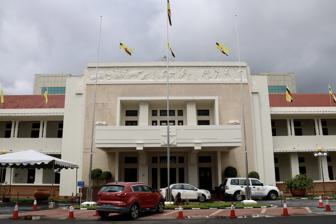
Building: Secretariat Building, Brunei
Country: Brunei
Year built: 1953
Historical building in Brunei Secretariat Building Bangunan Sekretariat Secretariat Building in 2023 Former names Brunei Government Offices Alternative names Government Secretariat Building RTB Headquarters General information Type Office Architectural style Constructivist architecture Address Jalan Elizabeth II Town or city Bandar Seri Begawan Country Brunei Coordinates 4°53′26″N 114°56′30″E / 4.89064°N 114.94173°E / 4.89064; 114.94173 Current tenants Radio Television Brunei Construction started 19 November 1952 ( 1952-11-19 ) Completed August 1953 ( 1953-08 ) Opened 1 July 1954 ( 1954-07-01 ) Technical details Material concrete Design and construction Architect(s) Rudolfo Nolli Architecture firm Booty and Edwards Architecture Other information Parking On site (no charge) The Secretariat Building ( Malay : Bangunan Sekretariat ) or formerly known as the Brunei Government Offices and Government Secretariat Building ( Bangunan Setiausaha Kerajaan ) is the oldest government structure that serves the State Secretariat of Brunei or the seat of government. The building is located at Jalan Elizabeth II, Bandar Seri Begawan , Brunei-Muara District , Brunei . The building is currently under the protection of the Antiquities and Treasure Trove Act of the Museums Department. History Following the completion of the design and layout plans in the first part of the previous year. Sultan Omar Ali Saifuddien III set the foundation stone on 19 November 1952, and it was finished in August 1953, completely furnished in the style of classic concrete colonial architecture . The Brunei Government Offices was regarded as Brunei's most contemporary structure at the time it was constructed. At the beginning of its establishment on 1 July 1954, the Jabatan Adat Istiadat Negara of the Prime Minister's Office (PMO) was located in the General Office of the building. It served as Brunei government's administrative hub after the 1959 promulgation of the Brunei Constitution . Before being placed under the Prime Minister's Office 's (PMO) control, the Public Works Department was in charge of all government buildings in the country. After the Supreme Court 's establishment in 1963, it has previously used portion of Secretariat Building as their main building. Birthday of Queen Elizabeth on 8 June 1968, was honoured with a ceremonial procession in front of the building in Brunei Town. As soon as Brunei attained complete independence in 1984, the Ministry of Communications was founded in the Secretariat Building, before its relocation to the Brunei Telecom Department Building at the Old Airport , Berakas . Radio Television Brunei 's (RTB) have relocated to its new headquarters to the building on 15 June 2020. Design and construction The Secretariat Building's façade hasn't altered much since it was first constructed. The building's original brick-red roofs, white body, and fair-faced external accent walls. The building appears to be shaped like the capital letter "E" from above. This is thought to be a tribute to Queen Elizabeth II , representing both the colonial architectural style and the period of time when it was built under the British Residency. The symmetrical architecture and mirrored floor plan of the structure were designed by Booty and Edwards Architecture . It has a face- brick pattern on the front and on the concrete porch of the building. Its colonnaded front verandah , which is decorated with Brunei emblem , and its three pylon entrances combine traditional British and minimalist Egyptian architectural feature. The primary entry to the structure is the somewhat bigger center entrance. Along the passage between the pylons are similar doors surrounded by white stucco, light brickwork, and five pillars. The double timber doors with black glass allow for ventilation when there are no windows. Each pylon's parapet facing Taman Sir Omar 'Ali Saifuddien is adorned with relief sculptures that represent historical and indigenous scenes from Brunei. The Italian sculptor Rudolfo Nolli created these carvings that depict customary Bruneian pursuits including farming, metalworking, and fabric weaving, summarizing the locals' means of subsistence. See also Politics of Brunei Bandar Seri Begawan References